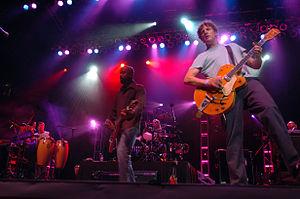
Le Grammy Award du meilleur nouvel artiste est un prix décerné depuis 1959 par la National Academy of Recording Arts and Sciences. Ce prix fait partie des quatre récompenses de la cérémonie des Grammy Awards à ne pas être restreintes à un genre musical donné, avec l'album de l'année, la chanson de l'année et l'enregistrement de l'année.